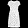
Label: Dress